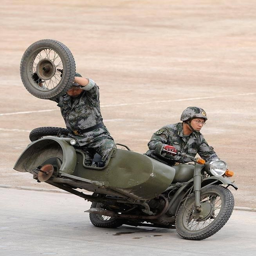
drill : practicing changing a tire at mph